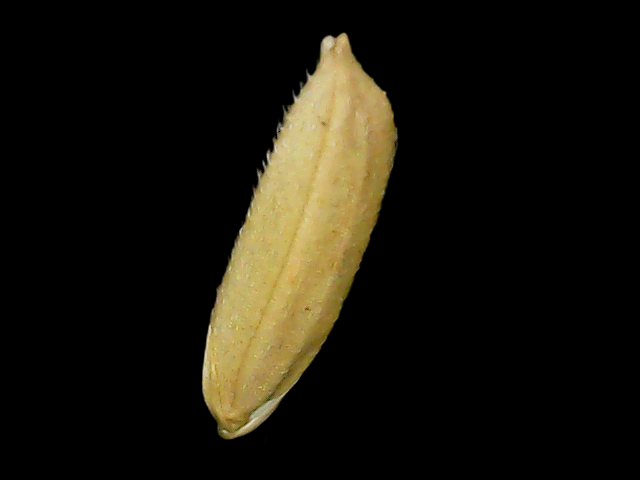
Rice variety: Binadhan11